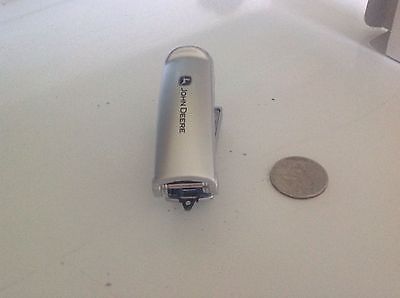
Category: stapler